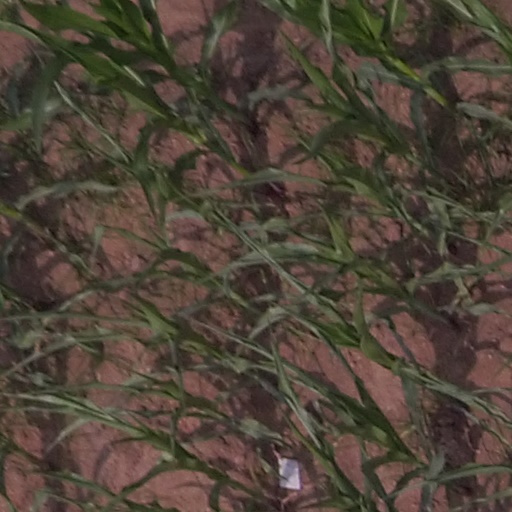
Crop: maize; corn